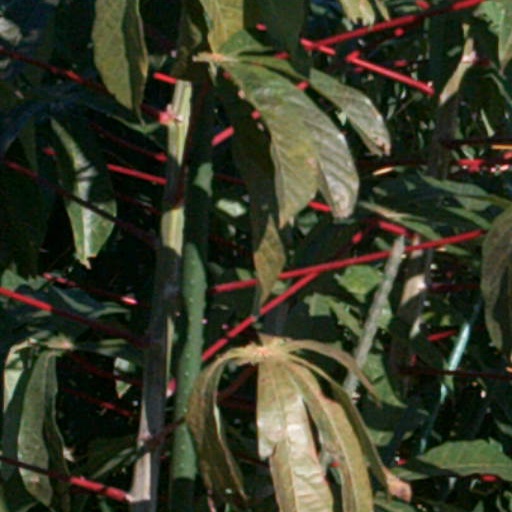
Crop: cassava